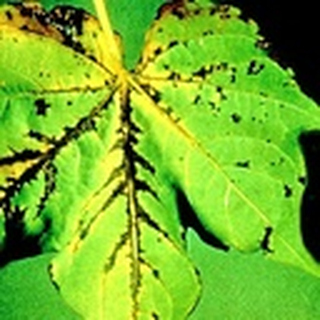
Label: cotton_bacterial_blight